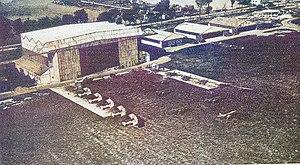
Aéroport d'Orly 1926
L'aéroport de Paris-Orly, couramment abrégé en « aéroport d'Orly », est un aéroport international situé à 10 km au sud de Paris. Il tient son nom de la commune d'Orly dont il occupe une partie du territoire. L'aéroport, ses aérogares et ses pistes sont réparties à cheval entre les départements de l'Essonne et du Val-de-Marne. Il est placé sous l'autorité du préfet du Val-de-Marne.